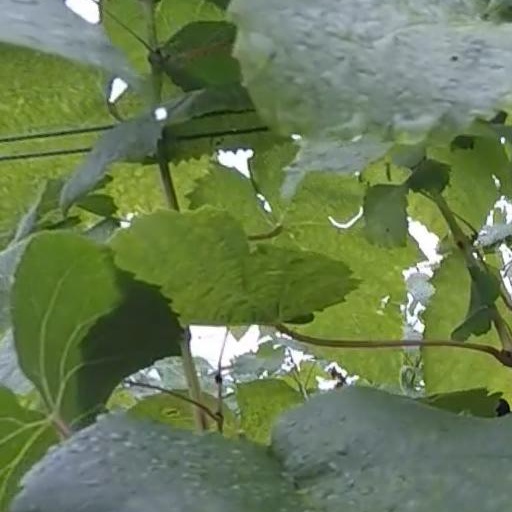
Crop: grape